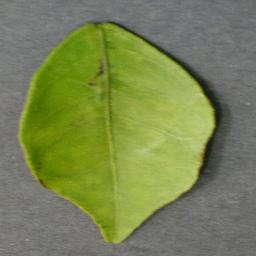
Label: Orange___Haunglongbing_(Citrus_greening)